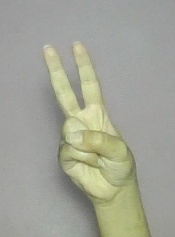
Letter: taa